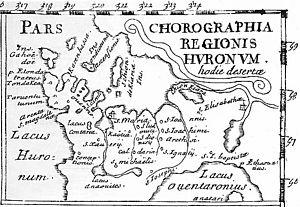
Carte de la huronie en Nouvelle-France par François Du Creux et publié en 1660 dans son ouvrage Historia Canadensis (1660)
René Ménard, né le 2 mars 1605 à Paris et mort en août 1661 au Wisconsin, était un prêtre jésuite français, missionnaire en Nouvelle-France.
La Huronie, la Confédération huronne ou la Confédération wendat désigne un territoire confédéré et occupé par les Amérindiens du peuple huron-wendat et qui se retrouve presque en entier sur la péninsule de Penetanguishene, une pointe de terre qui s'avance dans la baie Georgienne dans le comté de Simcoe, en Ontario. Ce territoire est l'endroit où ont lieu les premiers contacts entre Hurons et Français entre les années 1610 à 1650. Ce territoire s'étendait des rives méridionales de la baie Georgienne vers le sud jusqu'au lac Simcoe.